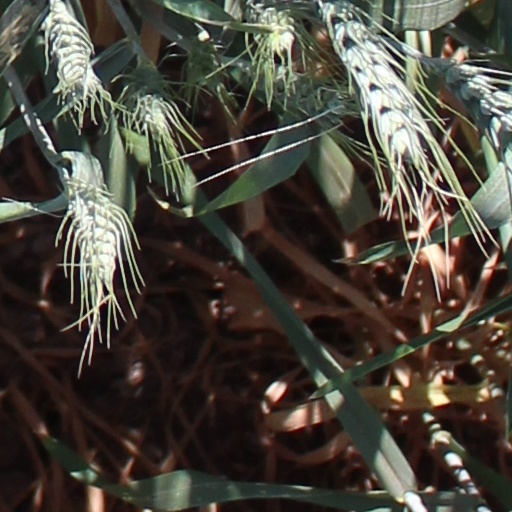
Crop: wheat